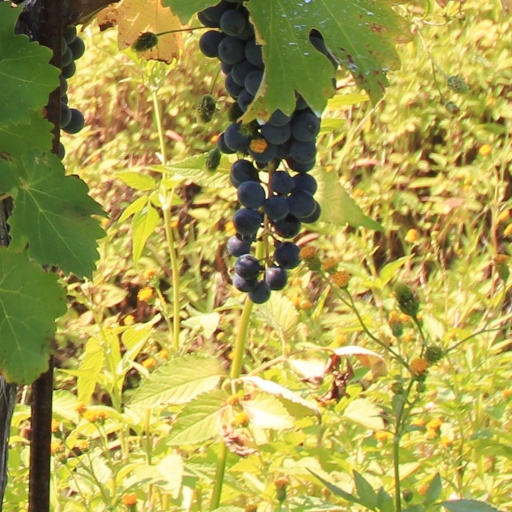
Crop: grape